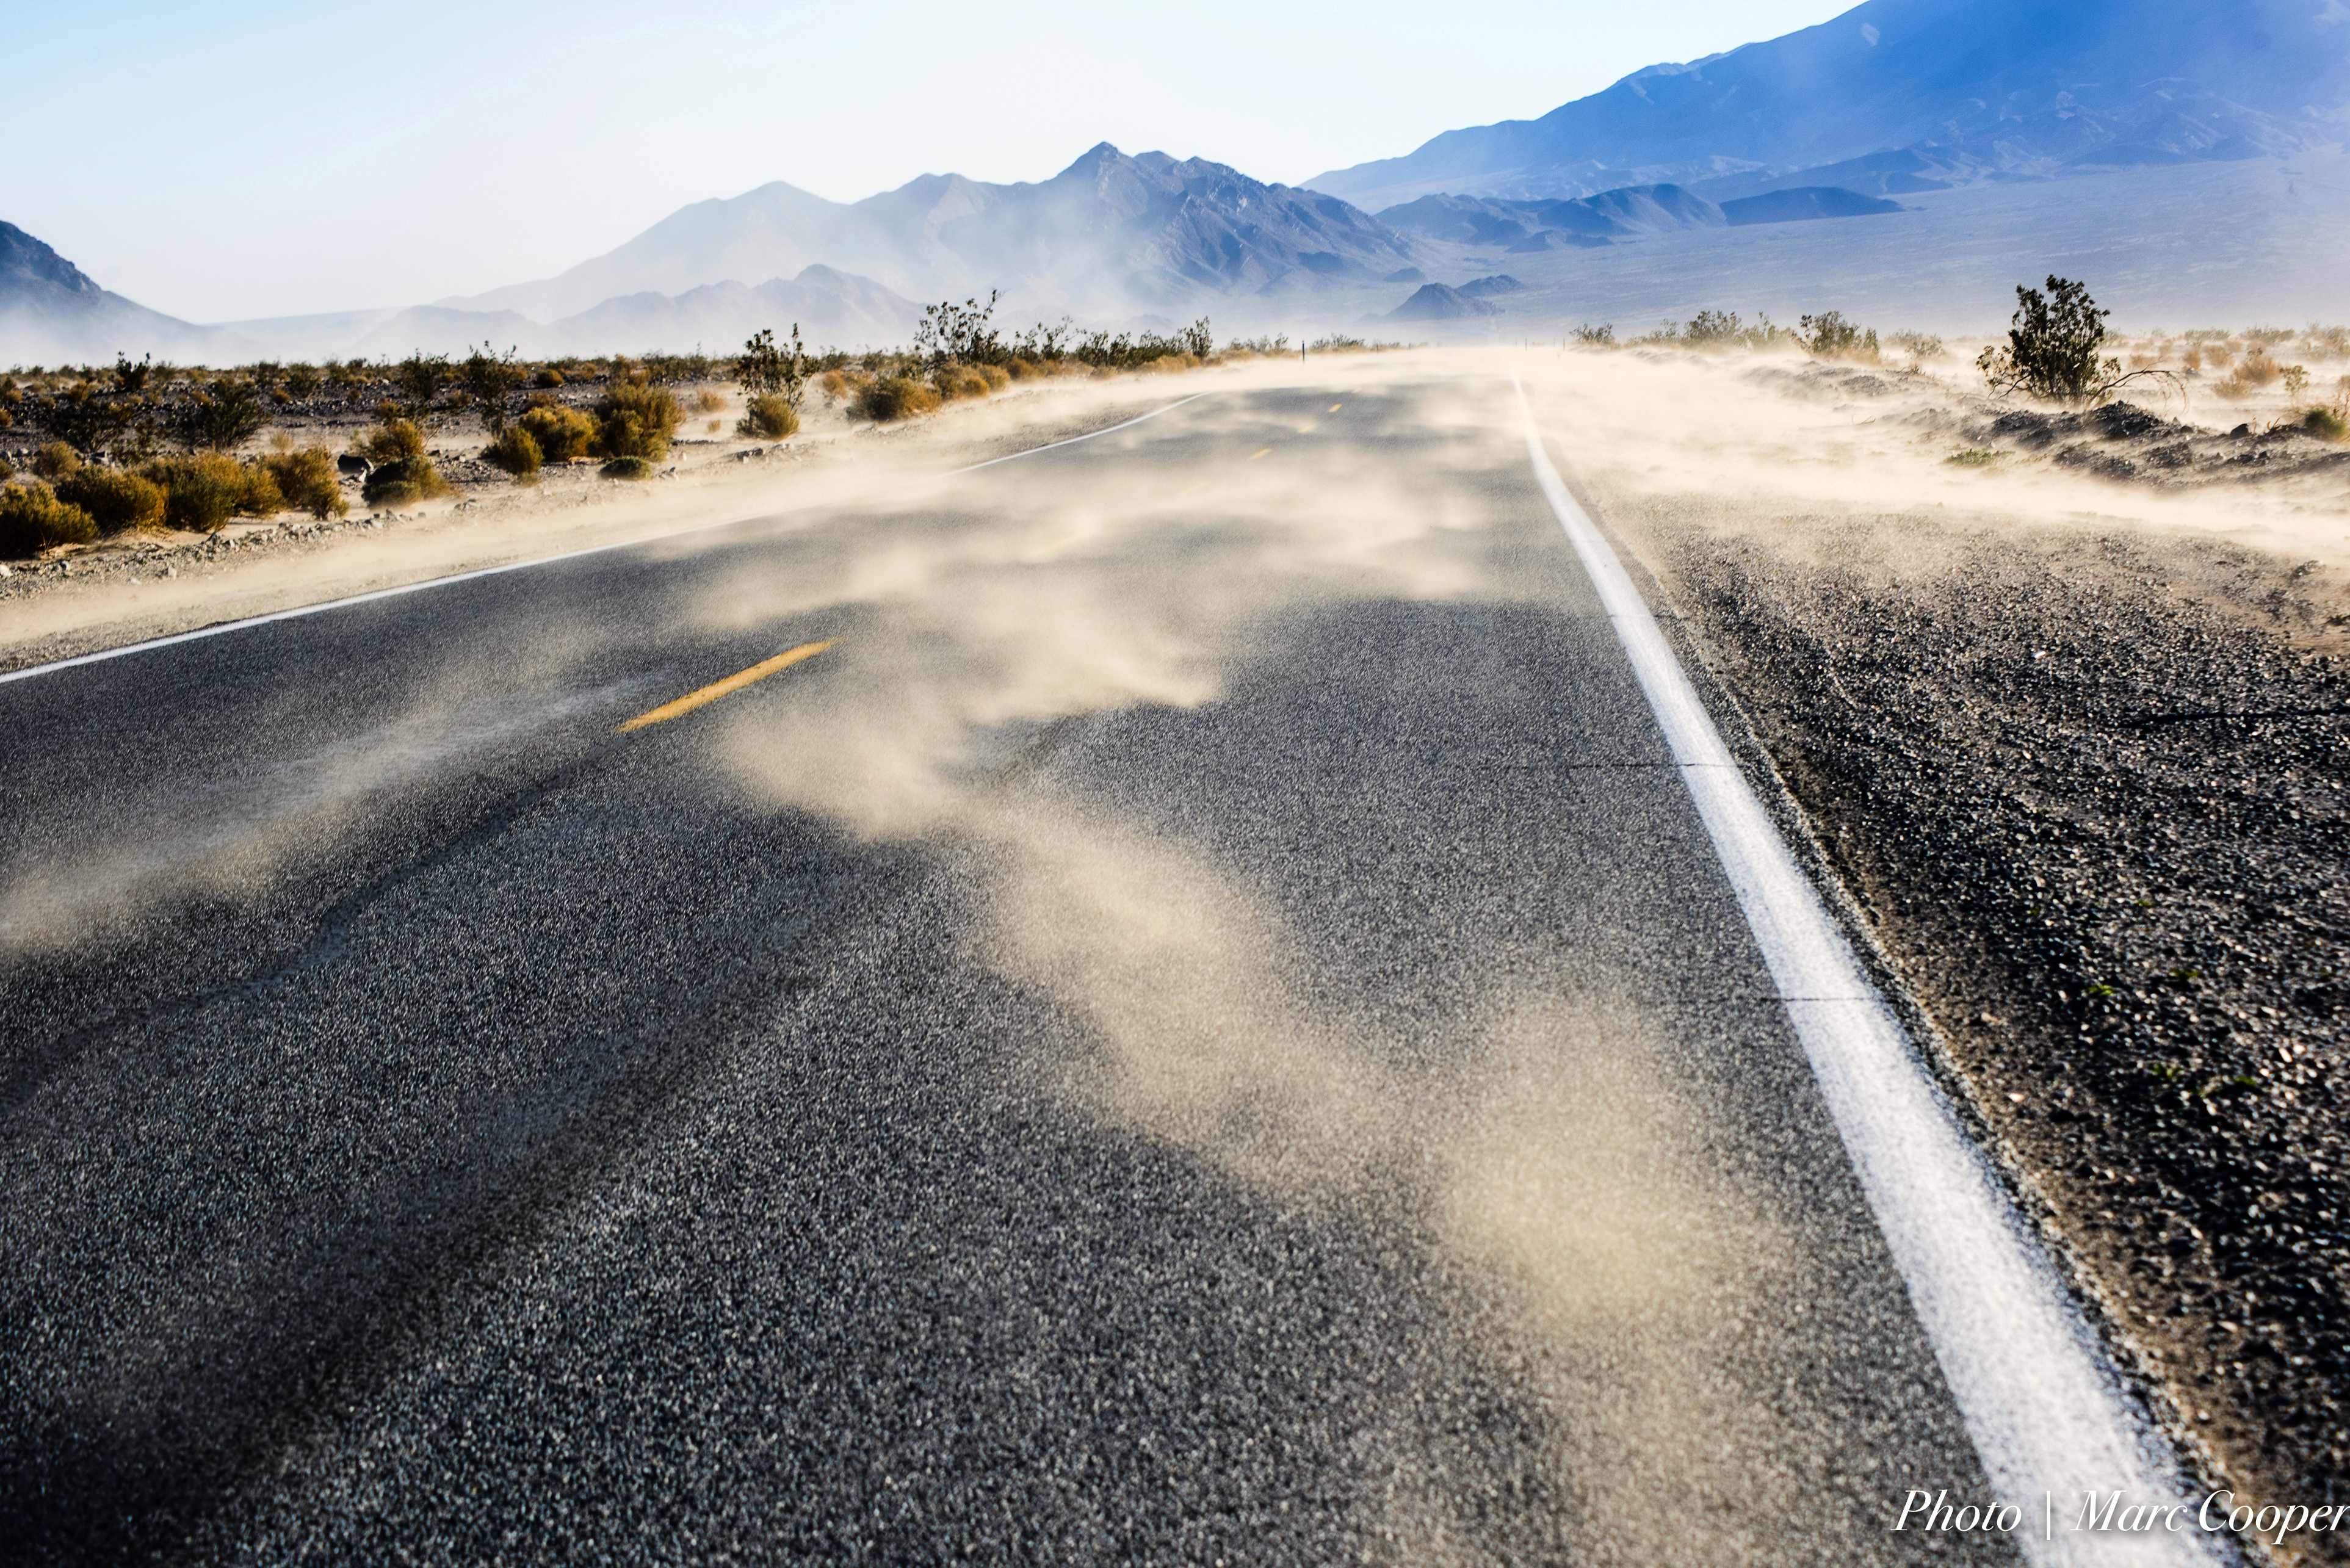
landscape, nature, outdoor, sand, horizon, mountain, snow, winter, cloud, road, sunlight, morning, desert, wave, highway, wind, frost, asphalt, color, park, weather, storm, dust, nikon, season, sandy, national, hdr, infrastructure, d810, deathvalley, autofocus, windy, sandstorm, duststorm, southerncalifornia, 5000views, 100faves, 6000views, 200faves, lightrrom, 5kviews, infinitexposure, road surface, atmospheric phenomenon